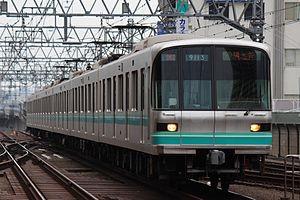
Tokyo Metro Co., Ltd. est le nom en anglais de la principale compagnie d'exploitation du métro de Tokyo au Japon.